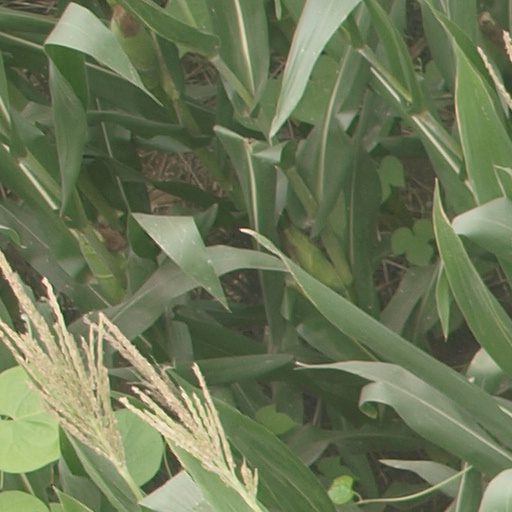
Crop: maize; corn